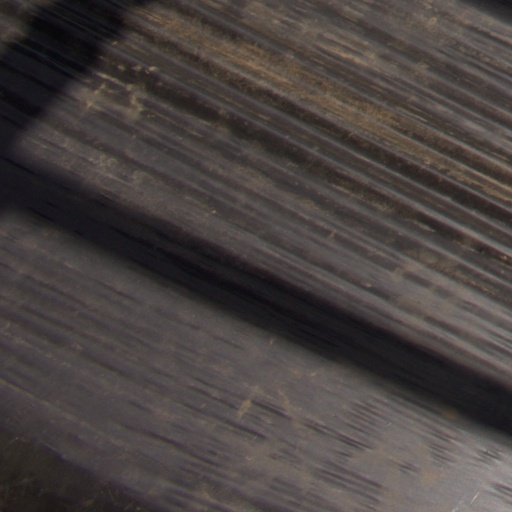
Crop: Jerusalem artichoke